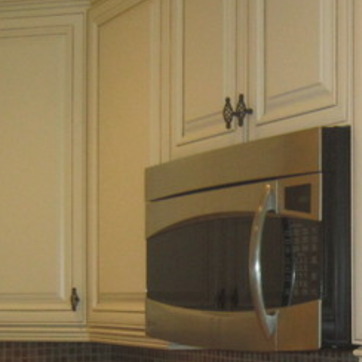
Material: metal